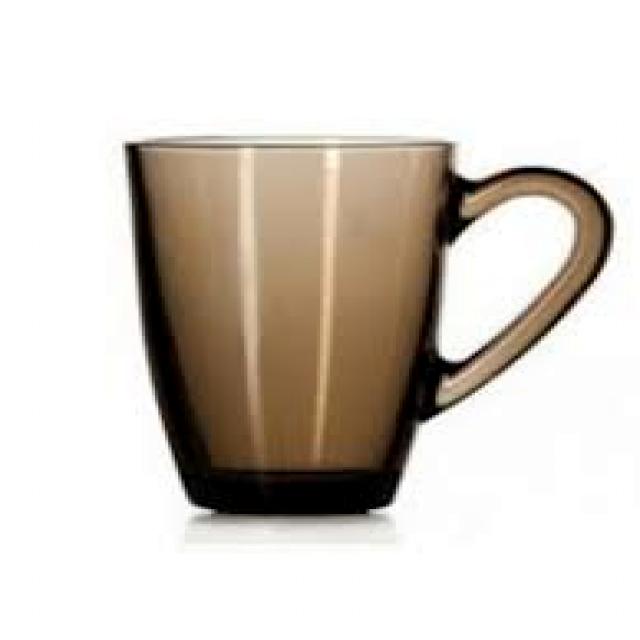
Label: Glass